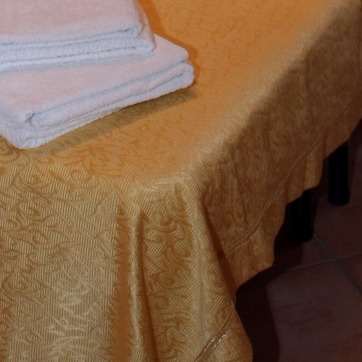
Material: fabric